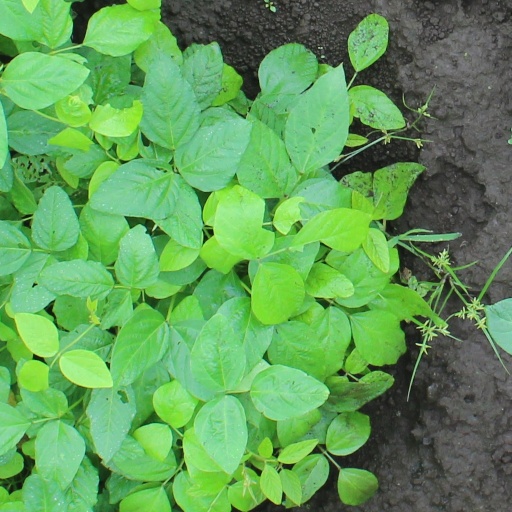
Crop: soybean